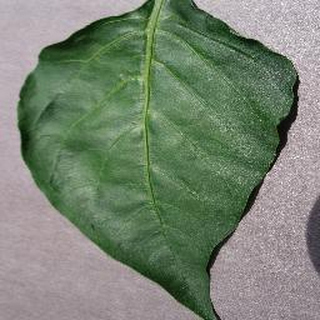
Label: healthy_bell_pepper